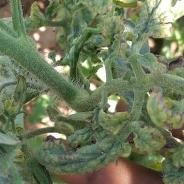
Crop: Tomato
Condition: virosis-d